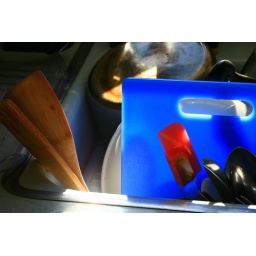
Looking into my kitchen sink, the blue stood out in the backlit afternoon light.